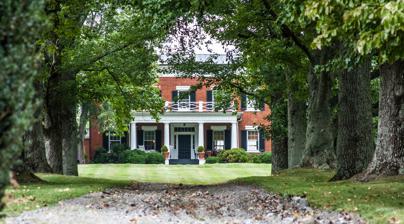
Building: Green Garden (Upperville, Virginia)
Country: United States of America
Year built: 1833
Historic house in Virginia, United States United States historic place Green Garden U.S. National Register of Historic Places Virginia Landmarks Register Green Garden, August 2012 Show map of Northern Virginia Show map of Virginia Show map of the United States Location 22439 Green Garden Rd., Upperville, Virginia Coordinates 38°59′55″N 77°51′42″W / 38.99861°N 77.86167°W / 38.99861; -77.86167 Area 34.3 acres (13.9 ha) Built 1833 ( 1833 ) , c. 1846, c. 1856, 1921 Architectural style Early Republic, Mid 19th Century Revival NRHP reference No. 07000769 VLR No. 053-0509 Significant dates Added to NRHP July 24, 2007 Designated VLR June 6, 2007 Green Garden is a historic home and farm located near Upperville , Loudoun County, Virginia .  The house was built in four phases.  The original section of the house was built about 1833, and is a portion of the rear ell. The main block was built about 1846, and is a two-story, five-bay, single pile brick structure in the Greek Revival style. A two-story rear ell was added about 1856, and it was connected to original 1833 section with an extension in 1921.  The front facade features a three-bay porch with full Doric order entablature. Also on the property are the contributing root cellar (c. 1833), a smokehouse (c. 1847), a barn (c. 1870), a garage/office building (c. 1950), and ice house . It was listed on the National Register of Historic Places in 2007. References